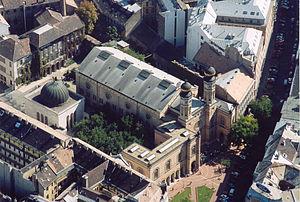
La Grande Synagogue de Budapest ou synagogue de Dohány utca est une synagogue située dans le quartier d'Erzsébetváros, dans le 7ᵉ arrondissement de Budapest, considérée comme la plus grande d'Europe et la seconde du monde par sa capacité d'accueil et non par sa taille après le Temple Emanu-El à New York. Elle est la place forte du judaïsme néologue en Europe centrale.